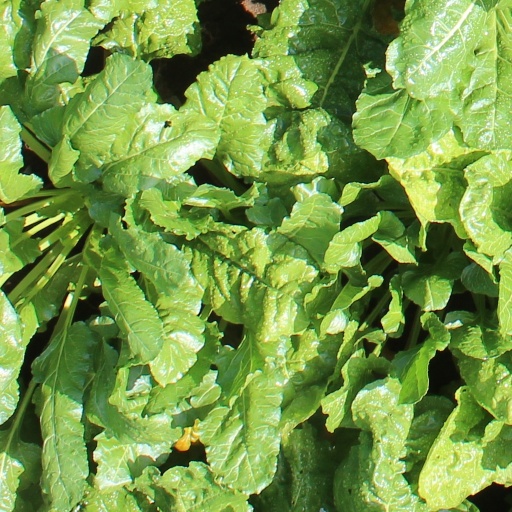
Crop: sugar beet